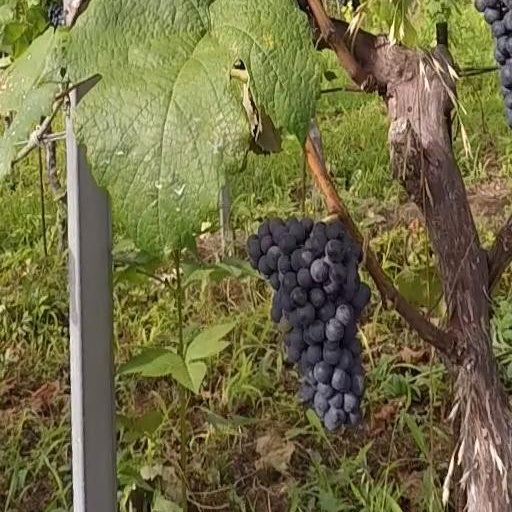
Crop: grape